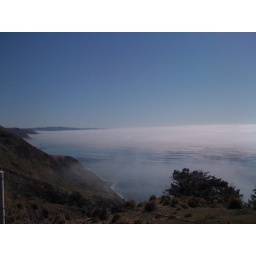
in the clouds on a bike